0110

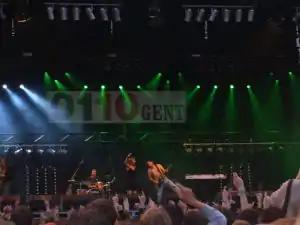
Gorki's frontman Luc De Vos and at the 0110 concert in Ghent

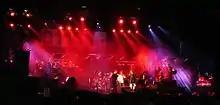
Helmut Lotti, Sioen and Roland on the stage, also in Ghent

The 0110 concerts, held on October 1, 2006, in Antwerp, Brussels, Charleroi and Ghent, were organised by dEUS frontman Tom Barman, Arno Hintjens and Frederik Sioen to promote tolerance in Belgian society, and "against Vlaams Belang, extremism and gratuitous violence".